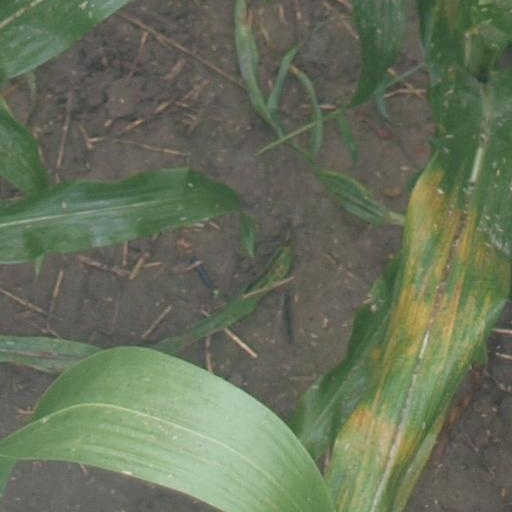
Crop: maize; corn